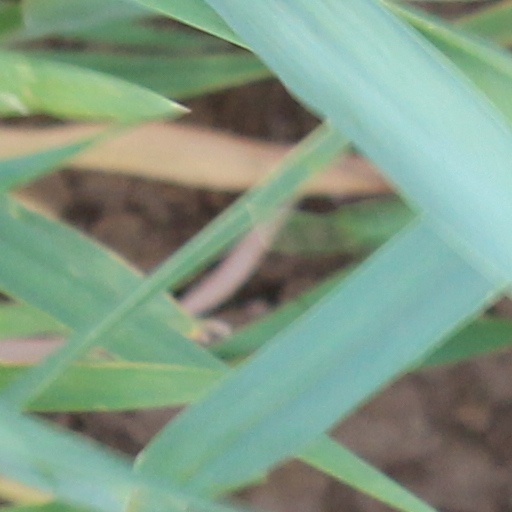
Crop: wheat